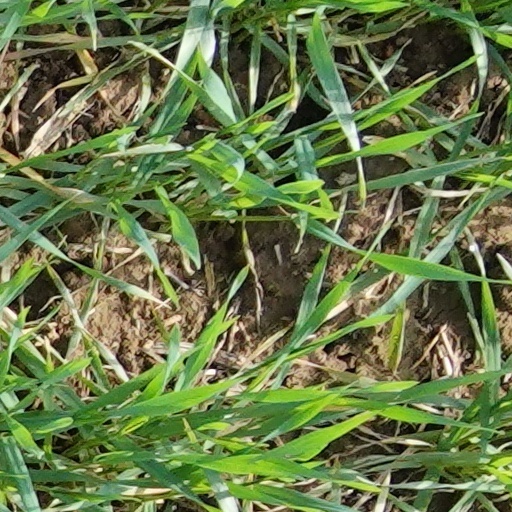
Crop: wheat